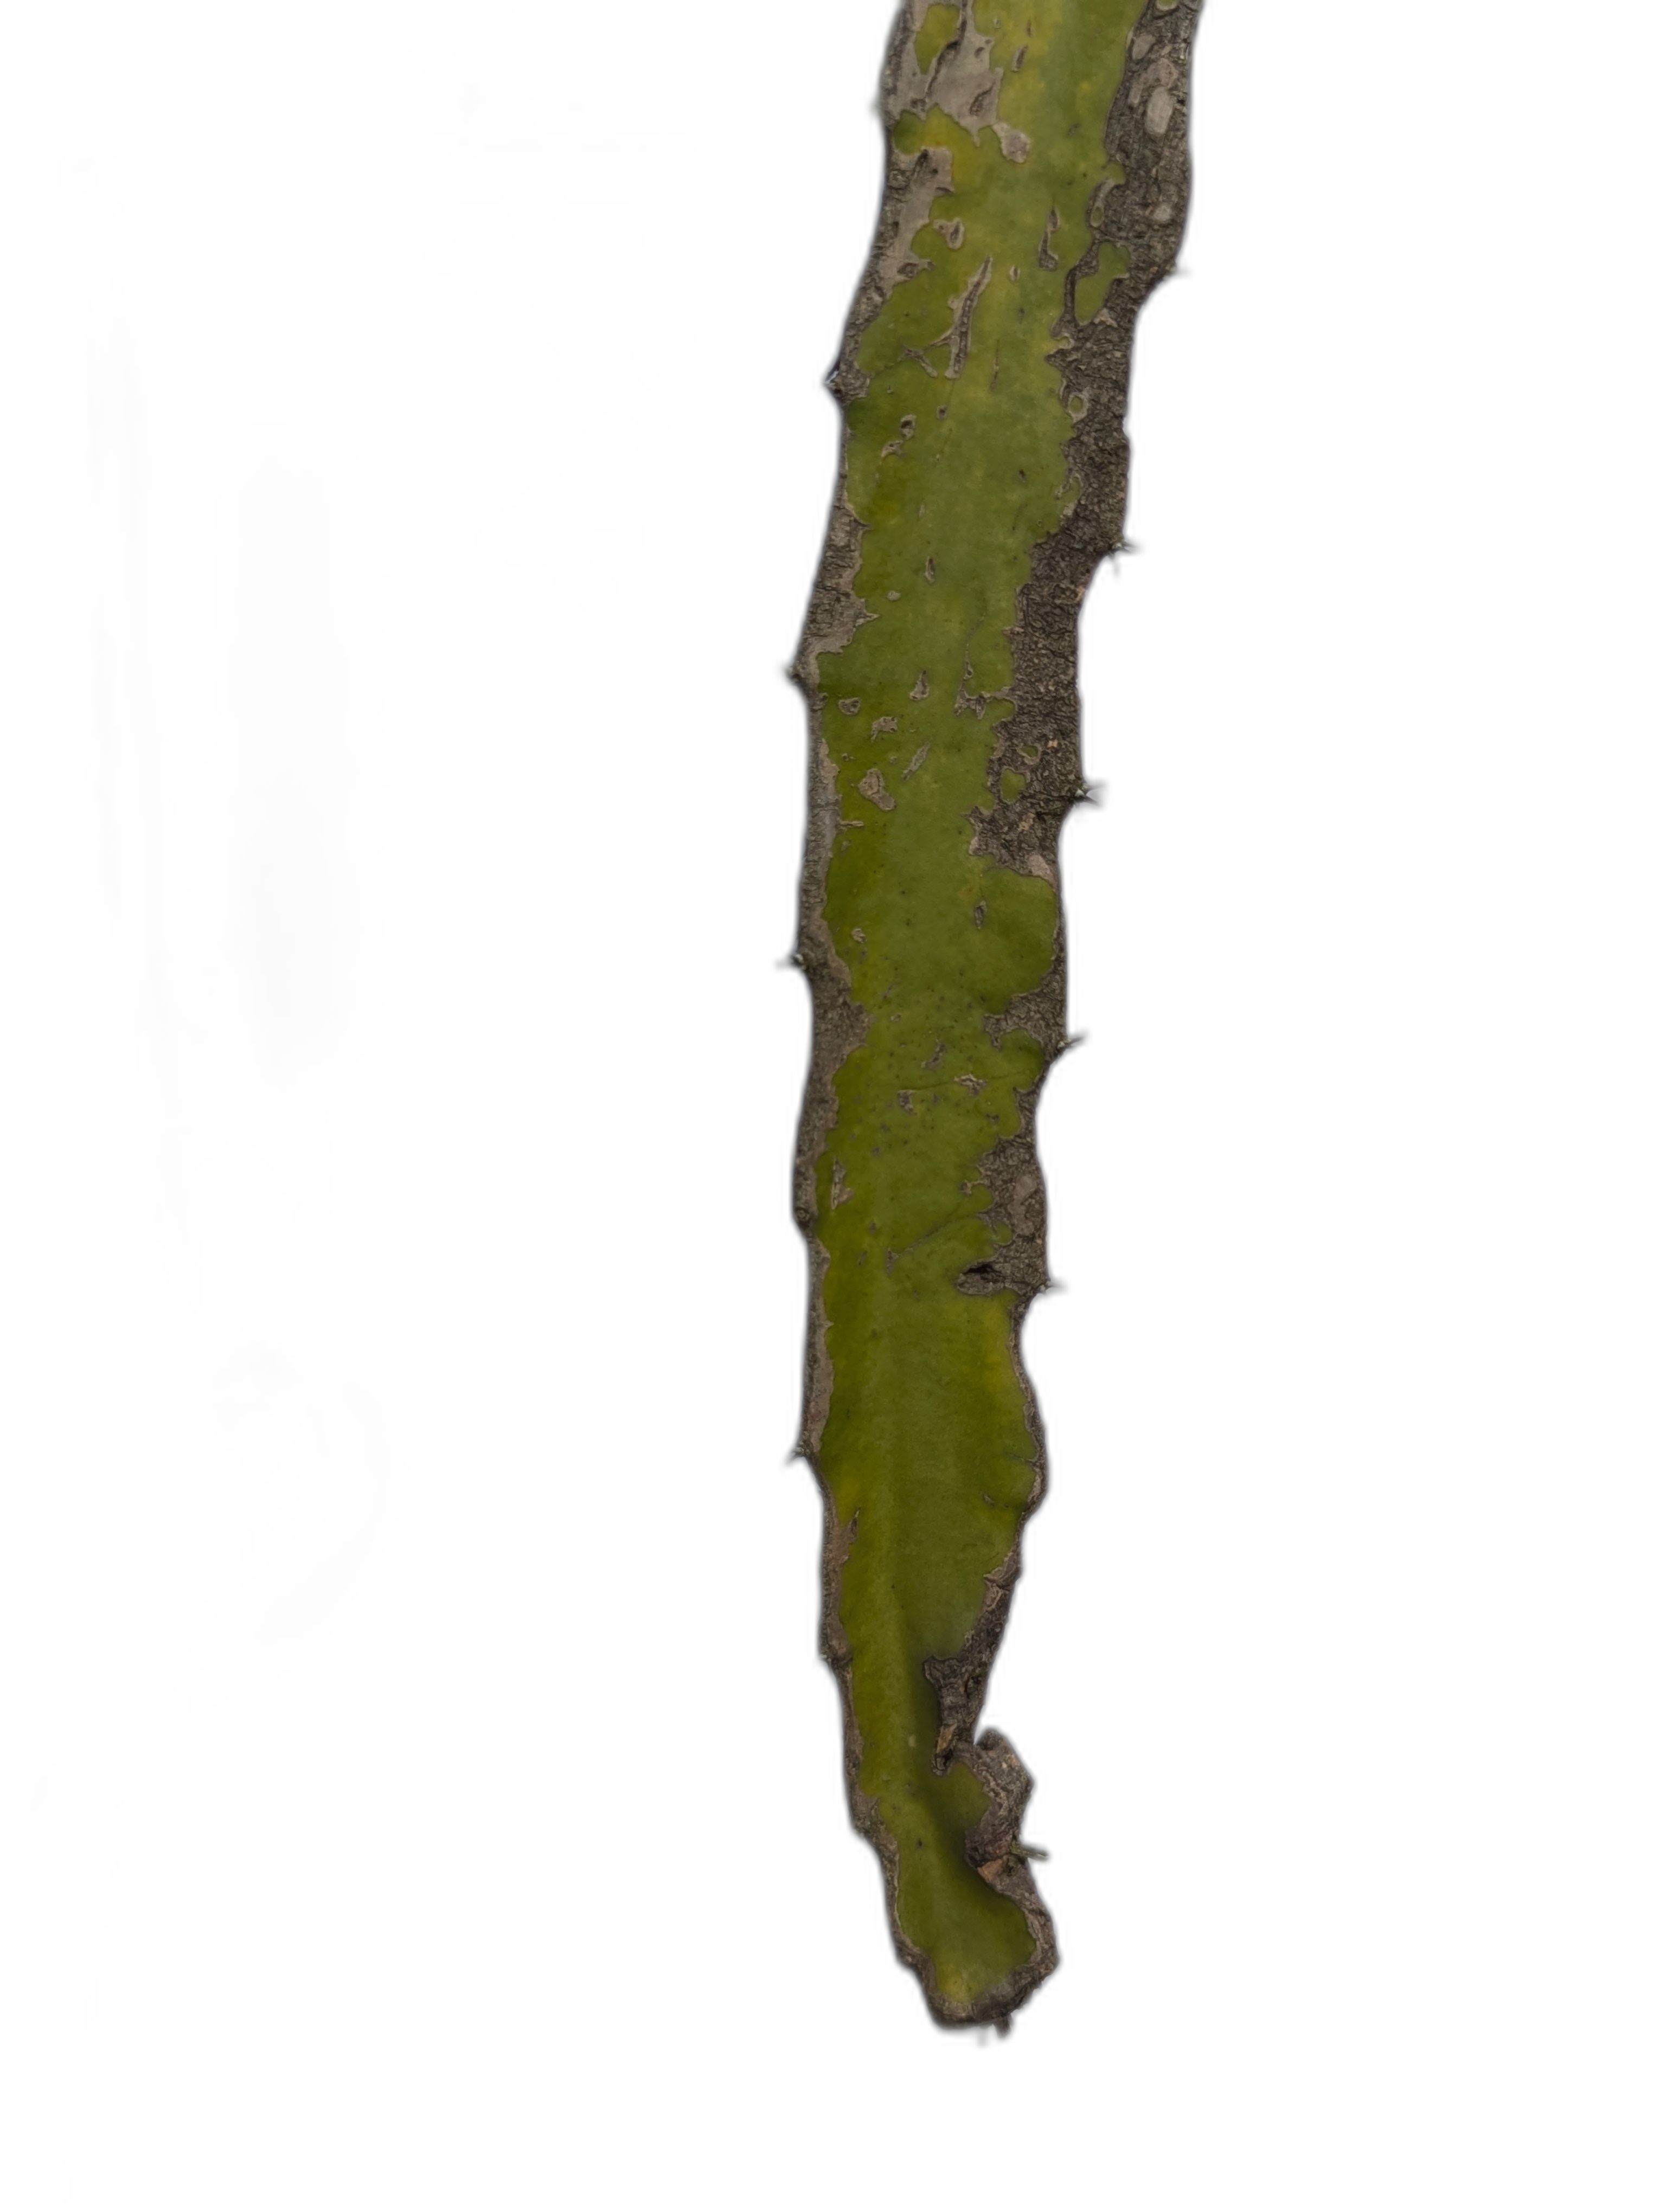
Label: Good leaf